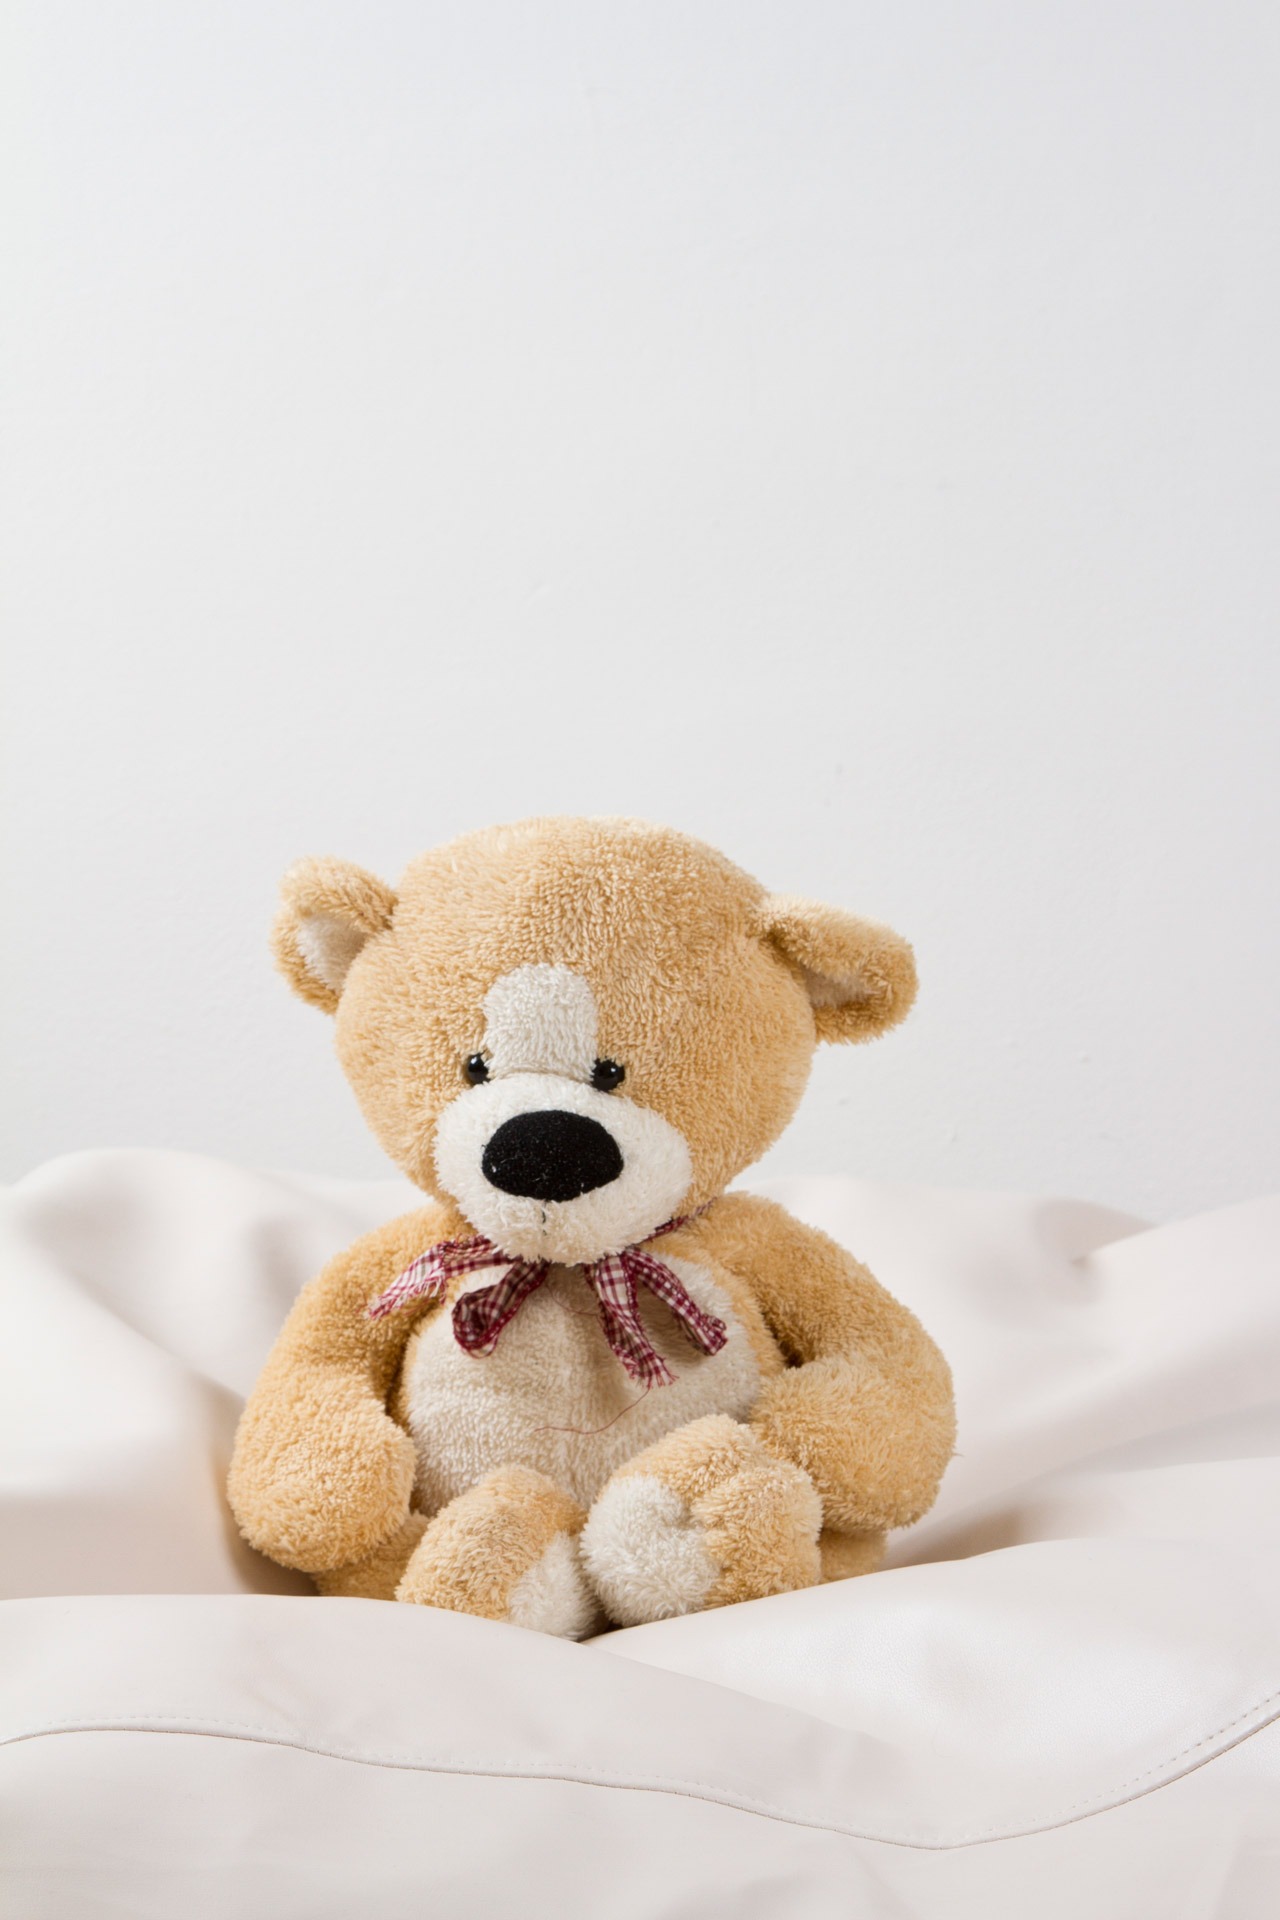
cute, bear, gift, child, toy, baby, present, teddy bear, textile, children, mother, soft, comfort, plush, cuddly, birthday, new born, teddy, stuffed toy, bedtime, toy shop